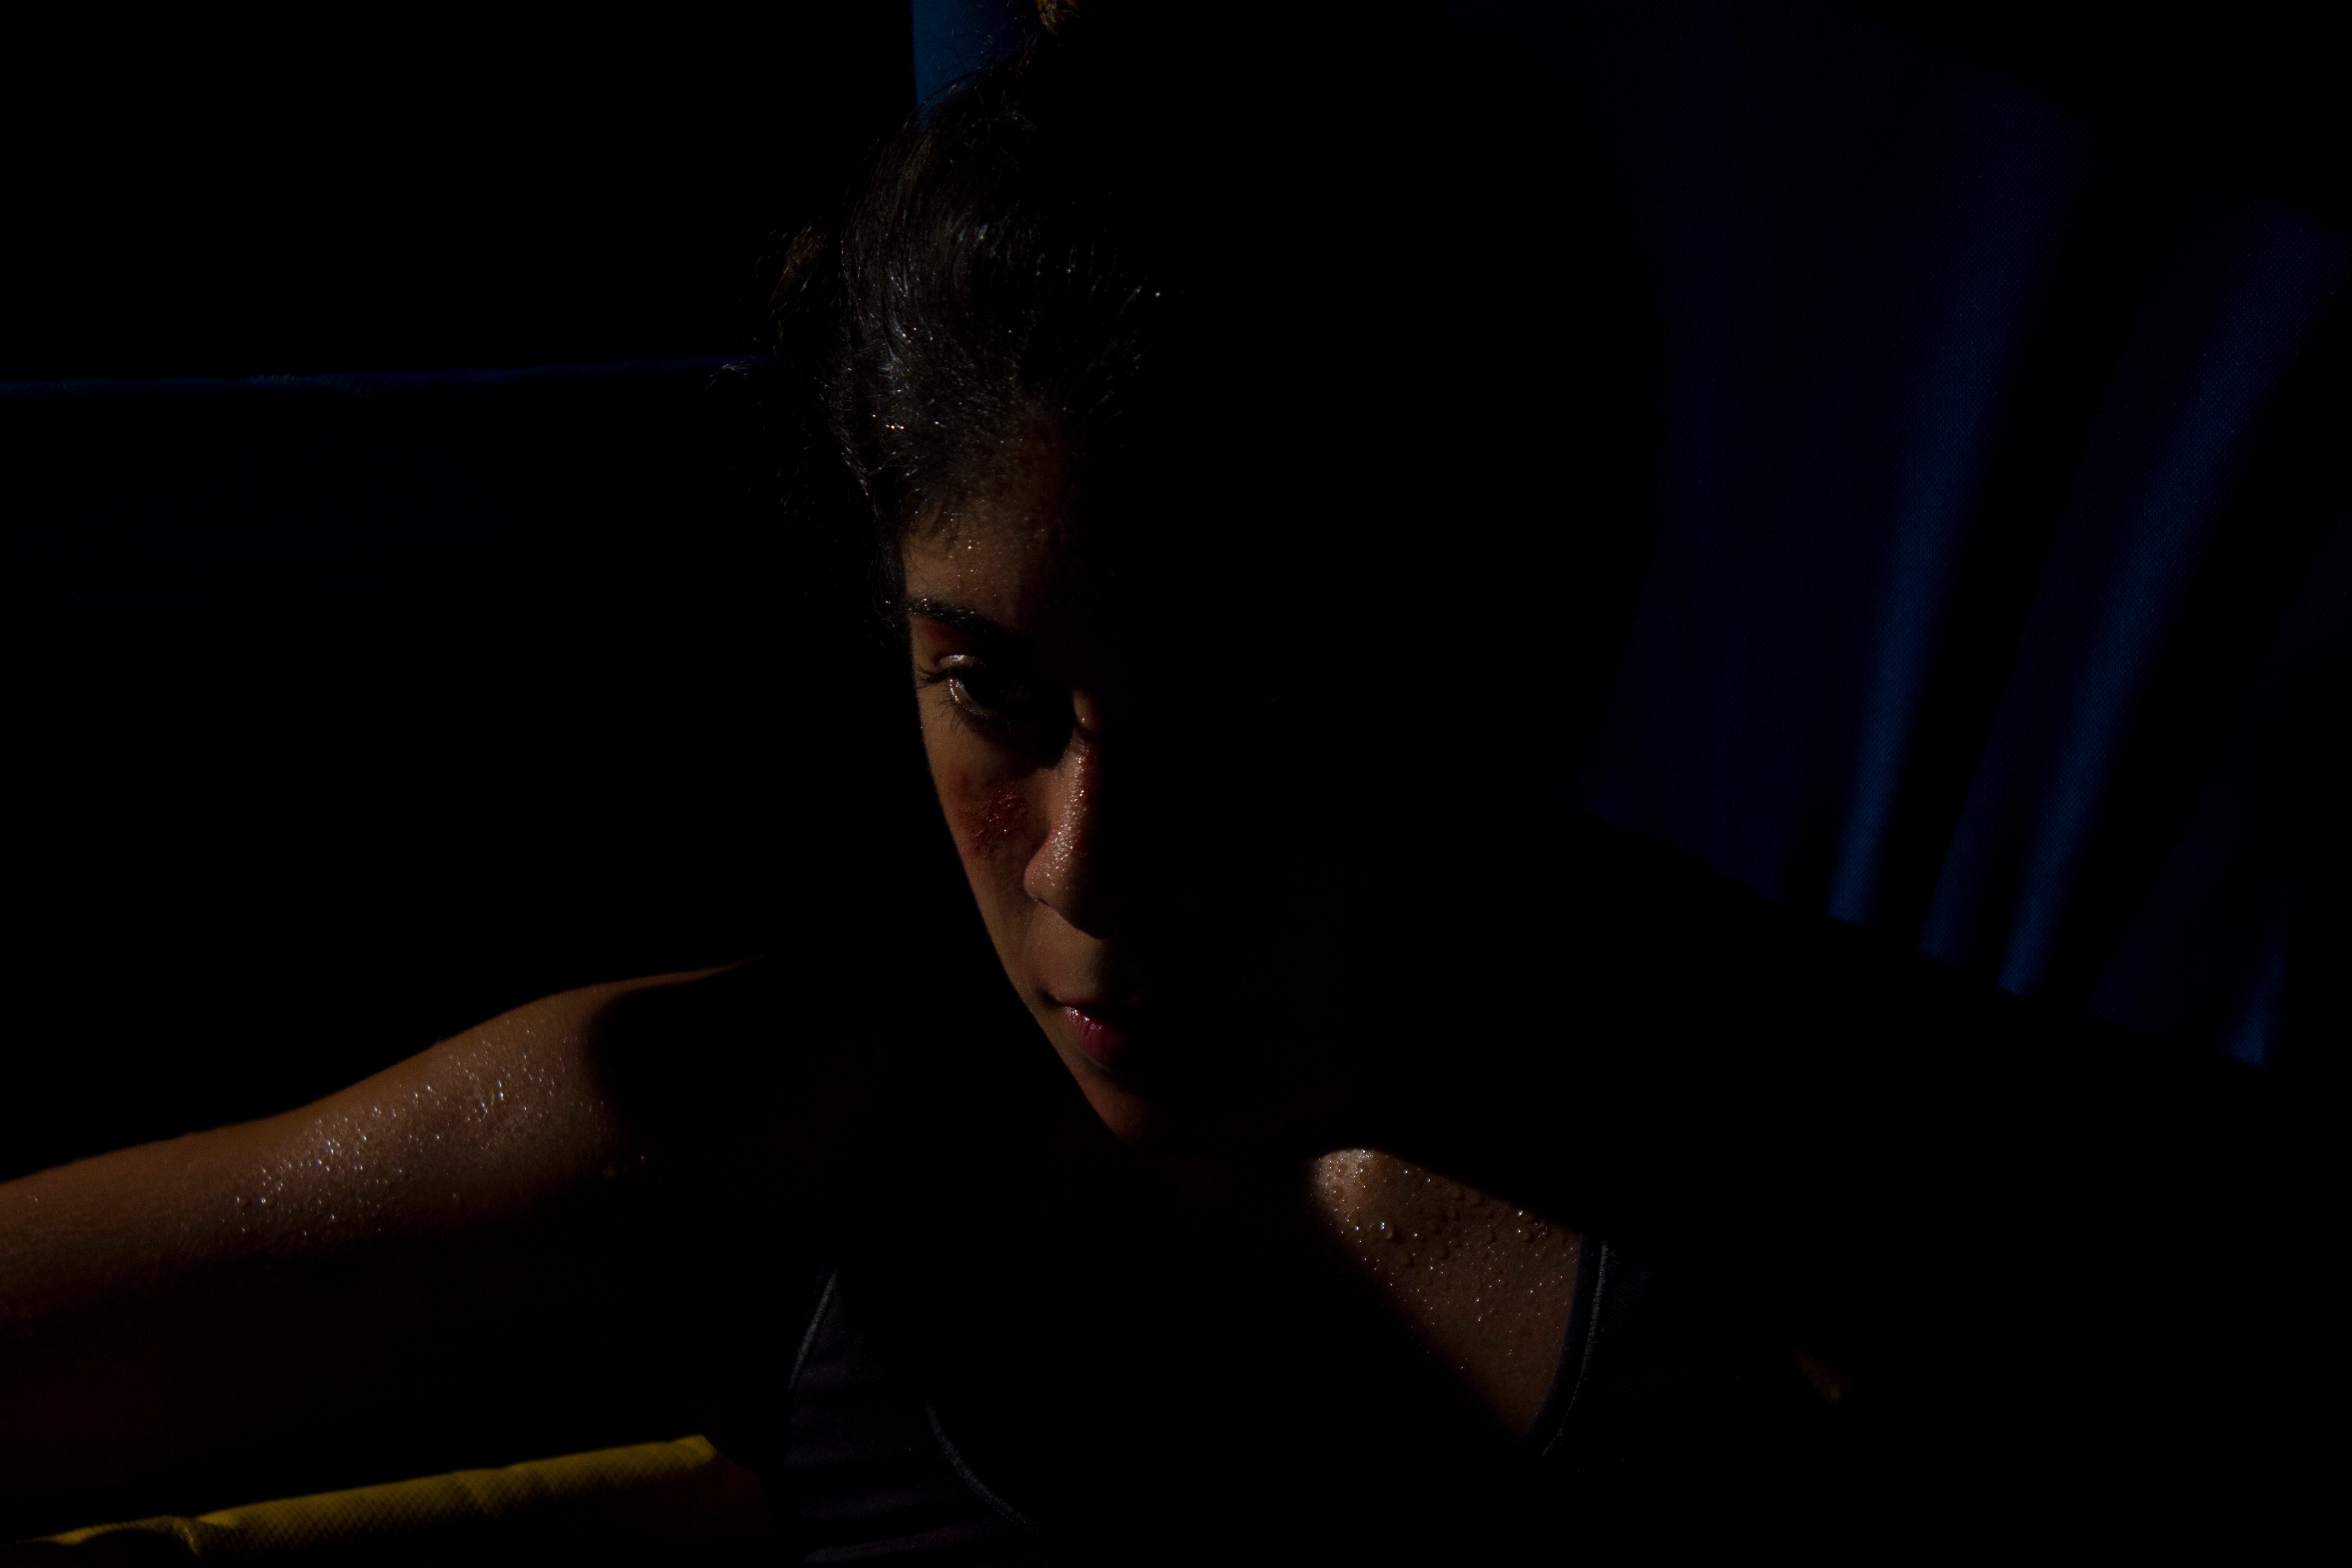
light, darkness, black, screenshot, pianist